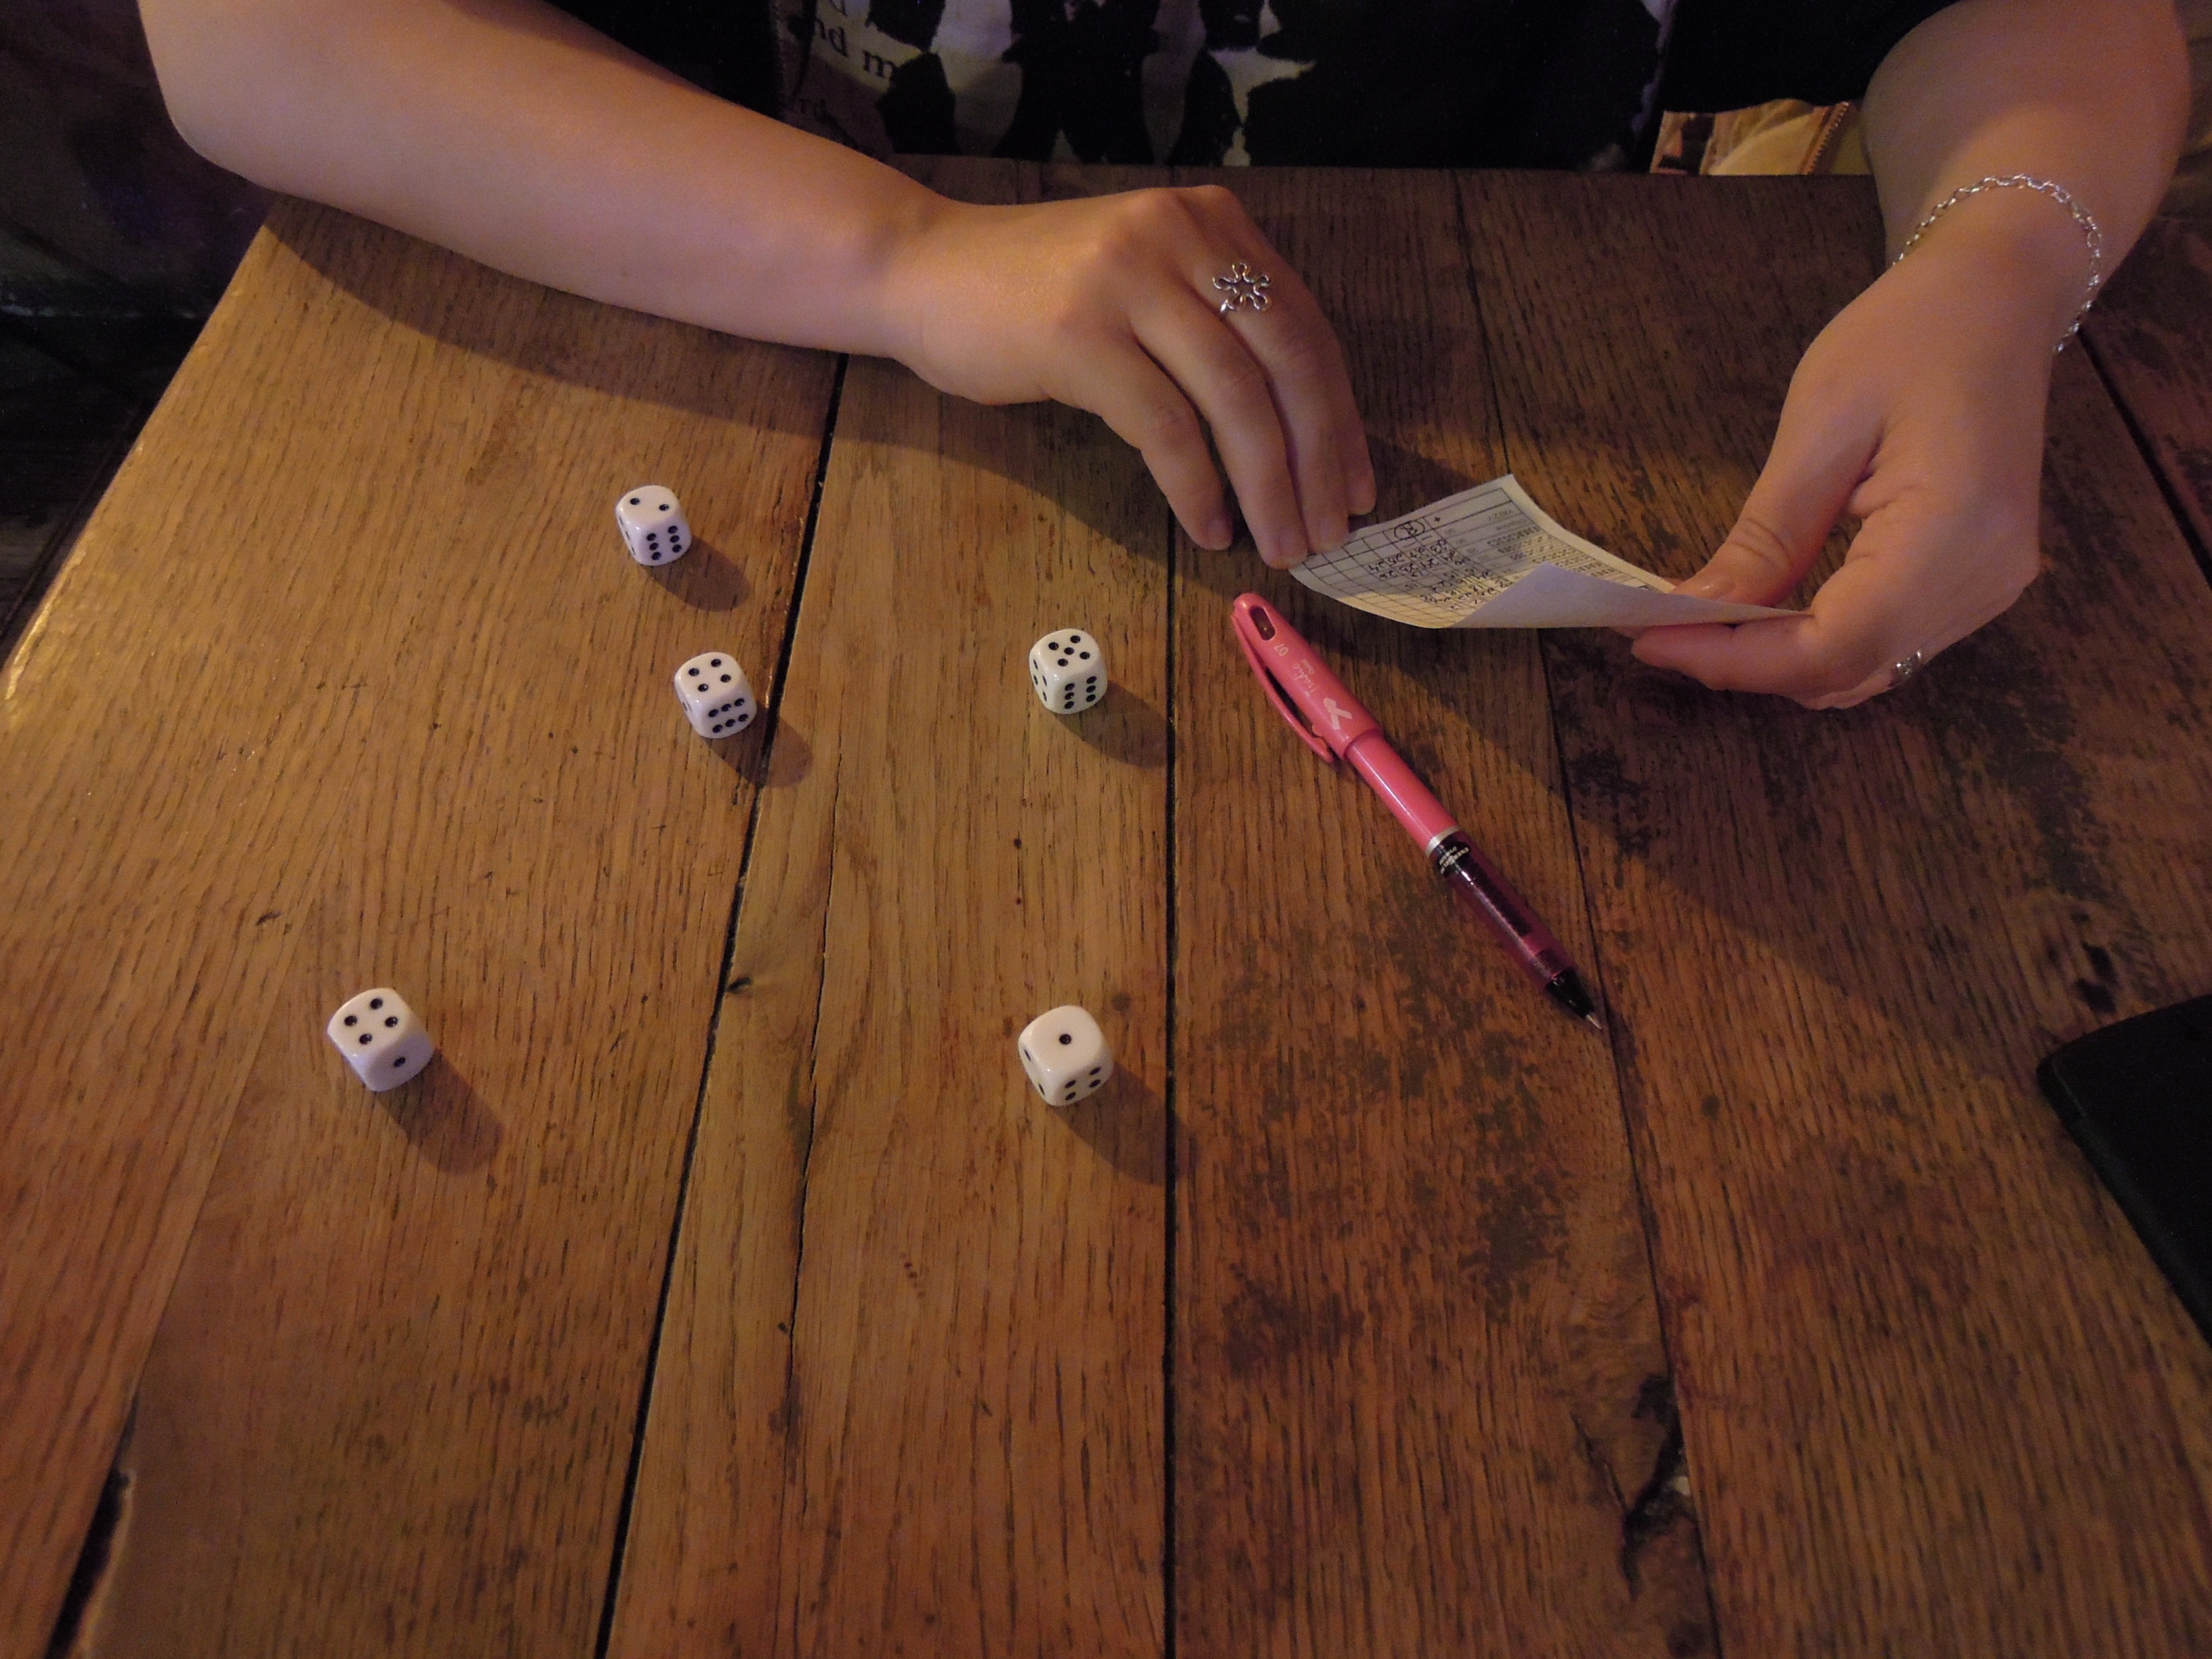
hand, wood, game, guitar, floor, leg, finger, hands, footwear, dice, flooring